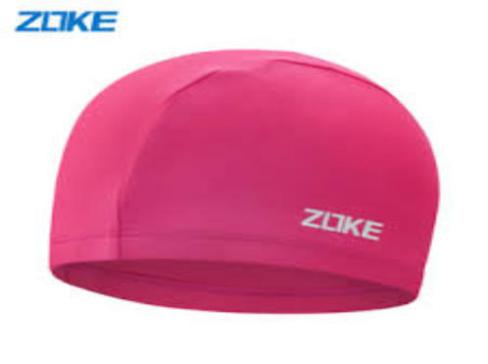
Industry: Clothes